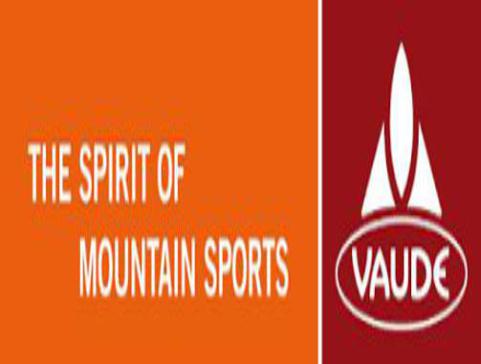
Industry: Others